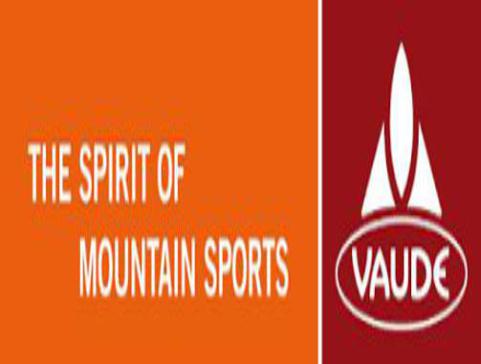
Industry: Others